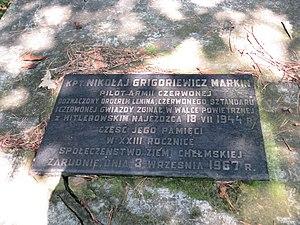
Zarudnia est un village polonais de la gmina de Ruda-Huta dans le powiat de Chełm de la voïvodie de Lublin dans l'est de la Pologne, à la frontière avec l'Ukraine.